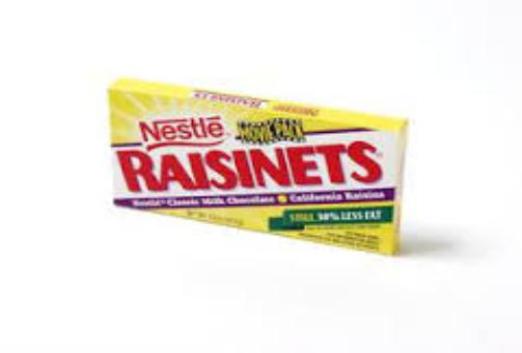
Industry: Food